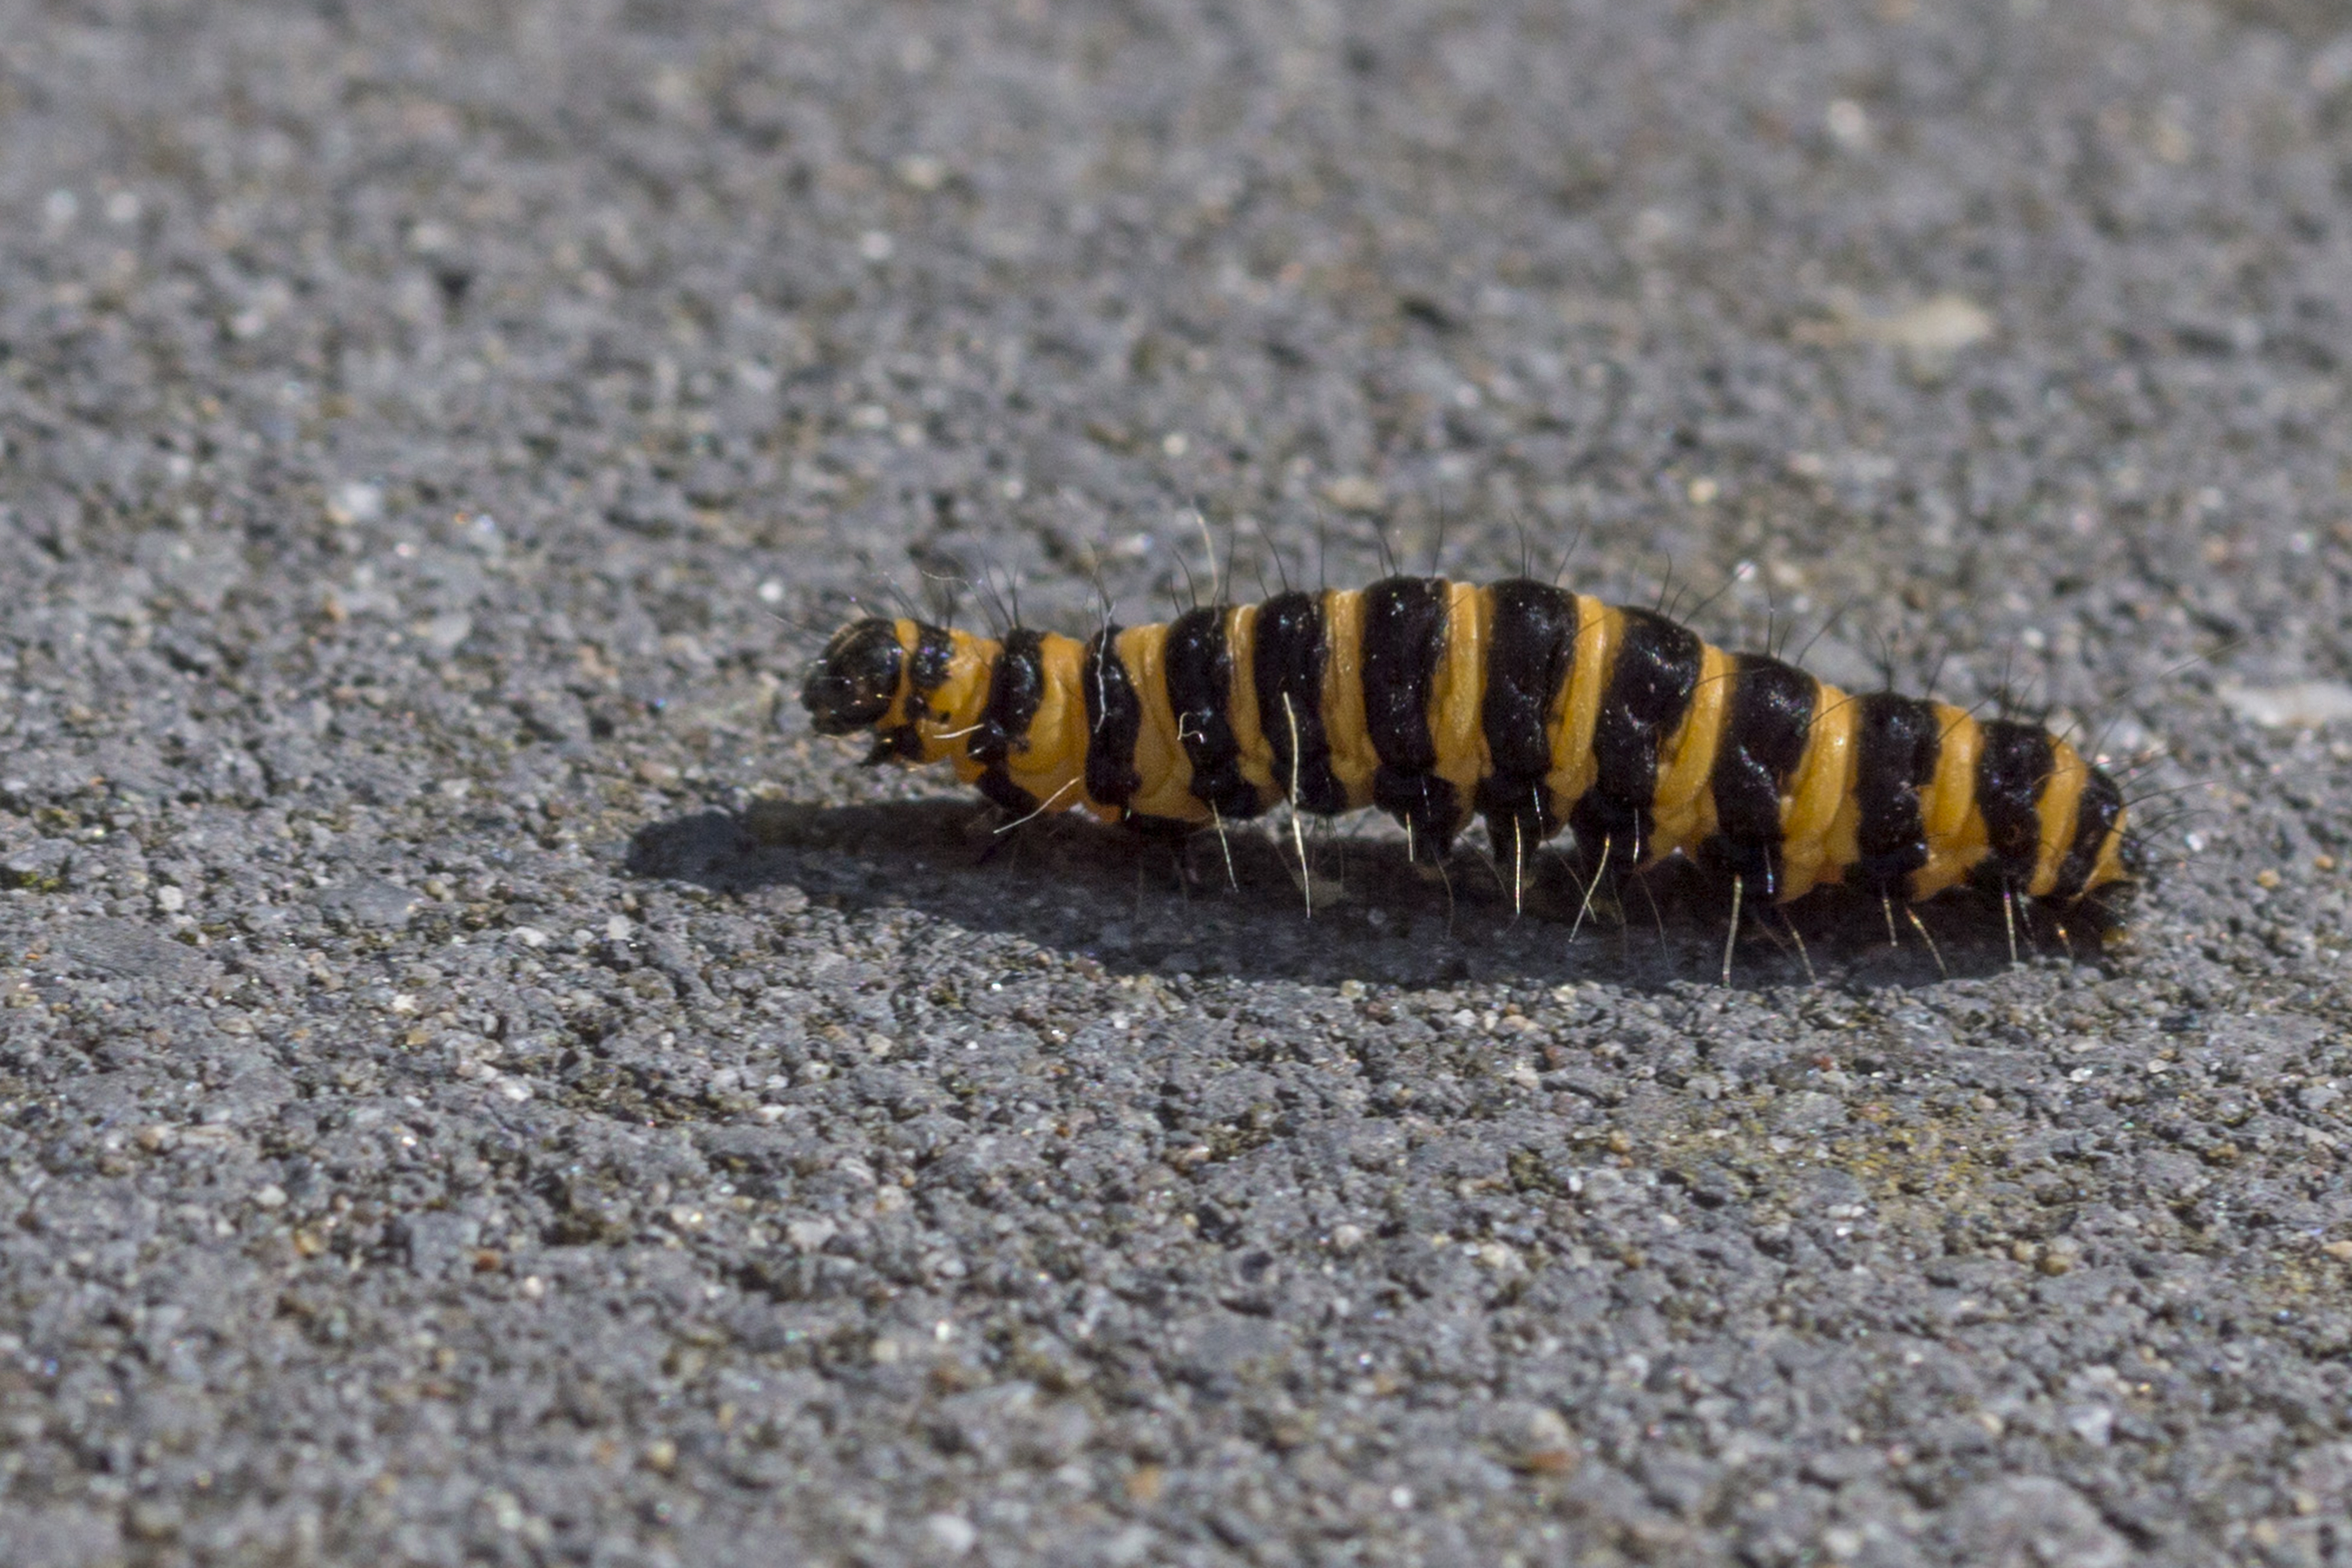
nature, outdoor, photography, wildlife, insect, macro, closeup, fauna, invertebrate, caterpillar, close up, nederland, netherlands, animals, outdoorphotography, paulvandevelde, pdvandevelde, padagudaloma, natuurfotografie, dordrecht, nederlandinfotos, rups, larva, macro photography, moths and butterflies